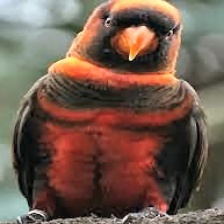
Species: DUSKY LORY
Scientific name: PSEUDEOS FUSCATA
ImageNet parent category: lorikeet